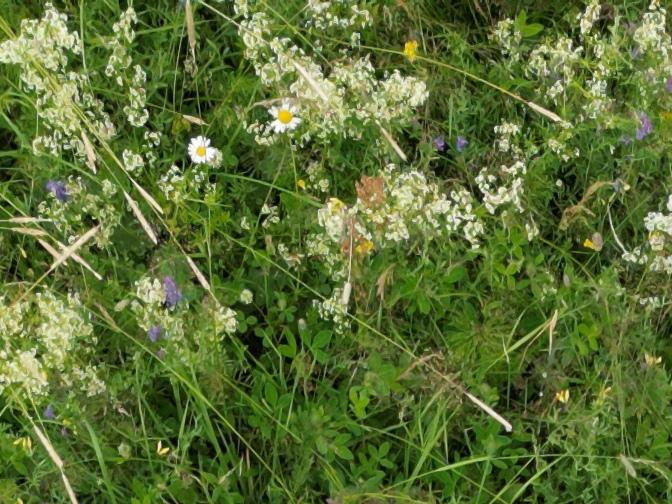
Flowers visible:  daisy flowers,  daisy flowers, yarrow flowers, yarrow flowers, yarrow flowers,  daisy flowers, yarrow flowers, yarrow flowers, yarrow flowers, yarrow flowers, yarrow flowers, yarrow flowers, yarrow flowers